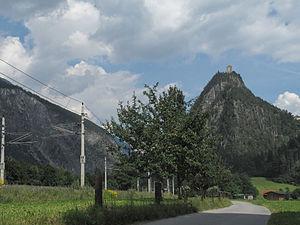
Zams est une commune autrichienne du district de Landeck dans le Tyrol.